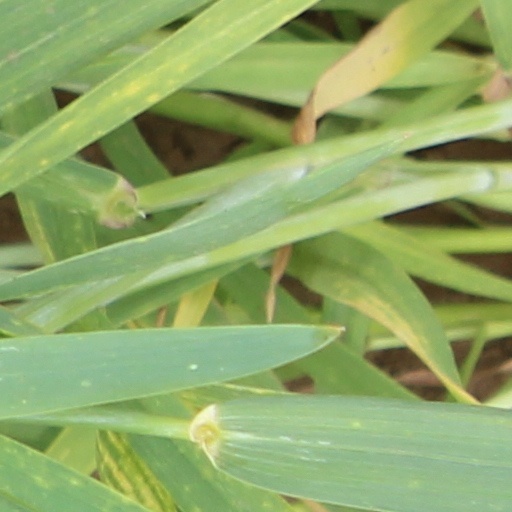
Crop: wheat